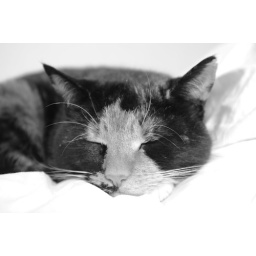
First day with my new camera, shooting Doyle in black &amp;amp; white